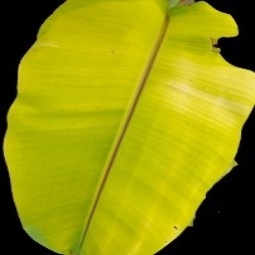
Label: Sulphur